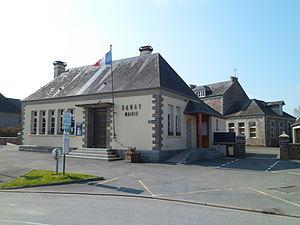
Mairie de fr:Dangy
Dangy est une commune française, située dans le département de la Manche en région Normandie, peuplée de 672 habitants.